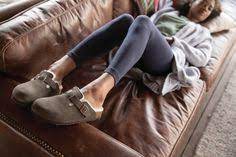
Label: Clog